Second Serbian–Ottoman War

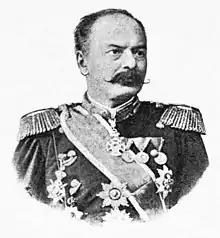
General Belimarković

The goal of this war was the same as in the First Serbian-Ottoman War: liberation of the Serbian people from Ottoman rule and territorial expansion towards the south. The Serbian military plan was based on the fact that Serbia, under pressure from the Great Powers, could not claim Bosnia, and Russia requested Serbia to assist its army advancing towards southern Bulgaria. Based on these facts, the war plan foresaw that three out of five Serbian corps (Šumadija under General Jovan Belimarković, Morava under Colonel Milojko Lešjanin, and Timok under Colonel Đura Horvatović) with around 46,000 soldiers and 128 artillery pieces would attack south and southeast, encircle Niš, capture Babina Glava, Bela Palanka, and Pirot, and continue advancing towards Sofia to support the Russian army. The Drina Corps, commanded by General Ranko Alimpić, was to defend against Bosnia, and the Javor Corps under Colonel Nikolić was to attack from defense towards Novi Pazar and Sjenica. The Timok-Zaječar army under Colonel Zdravković was to attack and capture Kula and Vidin.